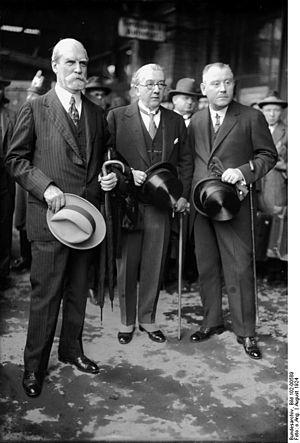
La famille von Maltzahn, ou Maltzan, autrefois Moltzahn, est une famille de la noblesse immémoriale allemande originaire du Mecklembourg et de la Poméranie occidentale. Son premier ancêtre connu est Bernardus de Mulsan, seigneur féodal de l'ancien évêché de Ratzebourg dans l'actuel Schleswig-Holstein, mentionné en 1194. La lignée est établie avec Johannes de Multzyan vers 1230, qui devient ensuite vassal du duc de Poméranie, puis Ludolphe de Moltzahne qui défendait la région de son château fort de Gadebusch entre 1256 et 1283.